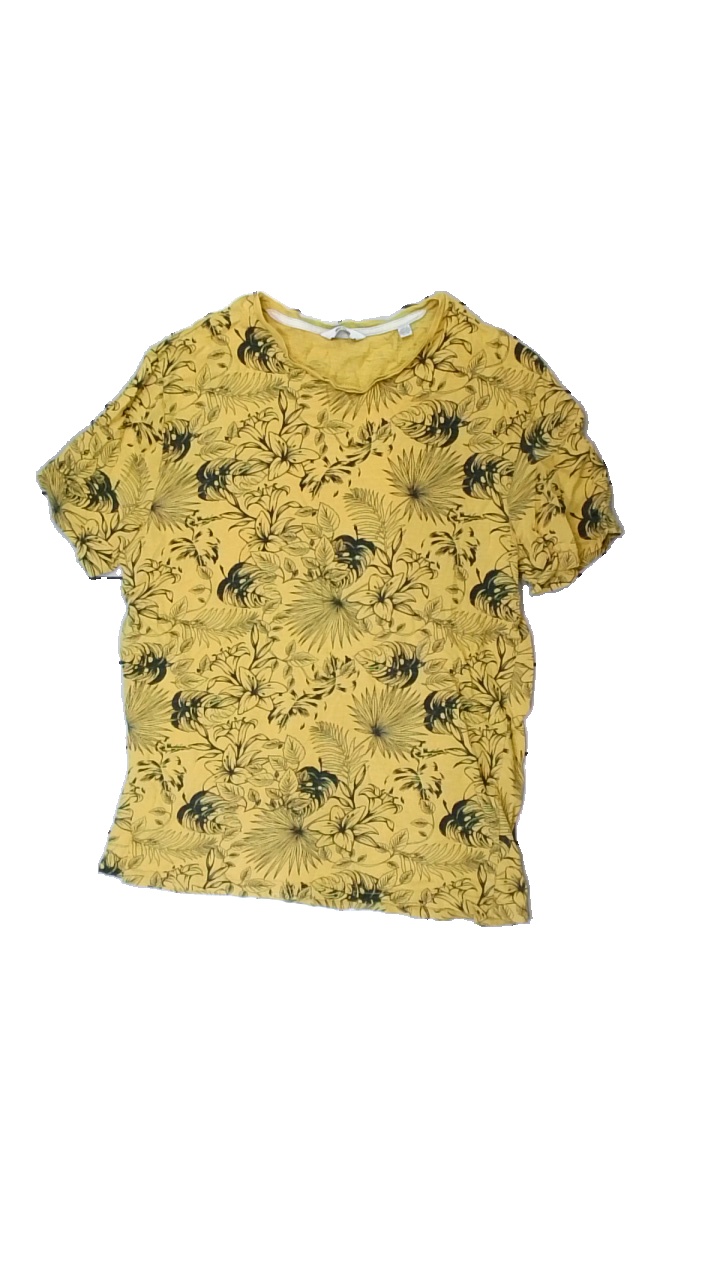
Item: T-shirt (Men)
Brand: Only & Sons
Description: Yellow and black t-shirt with tropical print
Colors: Yellow, Black
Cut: Regular, C-collar
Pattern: Floral print
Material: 100% cotton
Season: All
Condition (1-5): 3
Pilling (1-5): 5
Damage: Crooked seam
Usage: Recycle
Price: <50